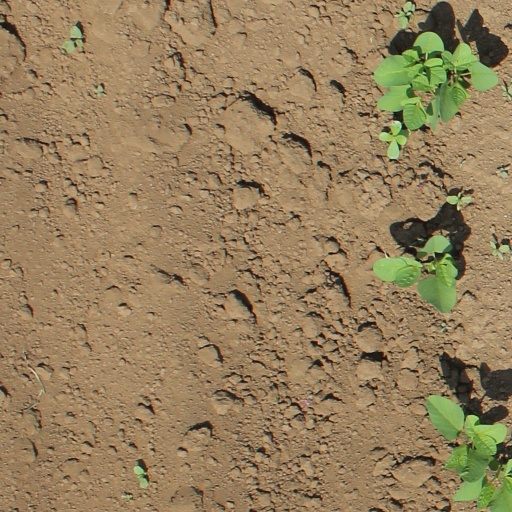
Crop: soybean